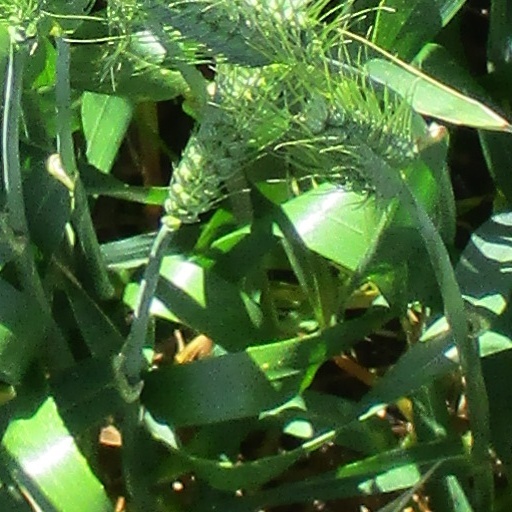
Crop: wheat